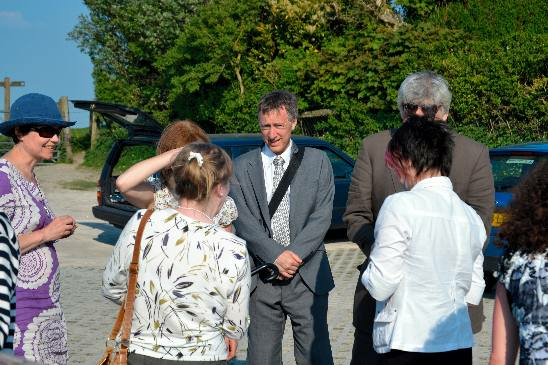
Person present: Yes